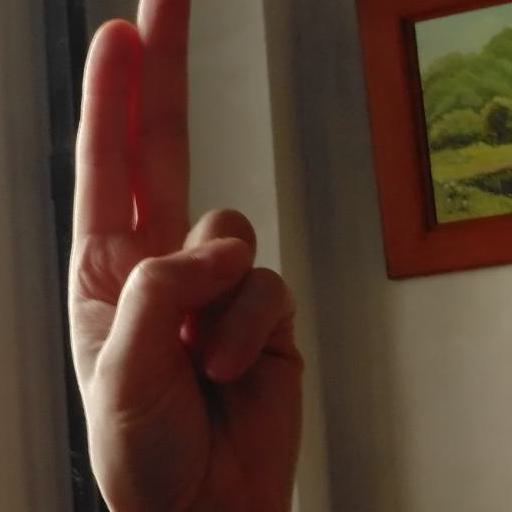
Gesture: two_up